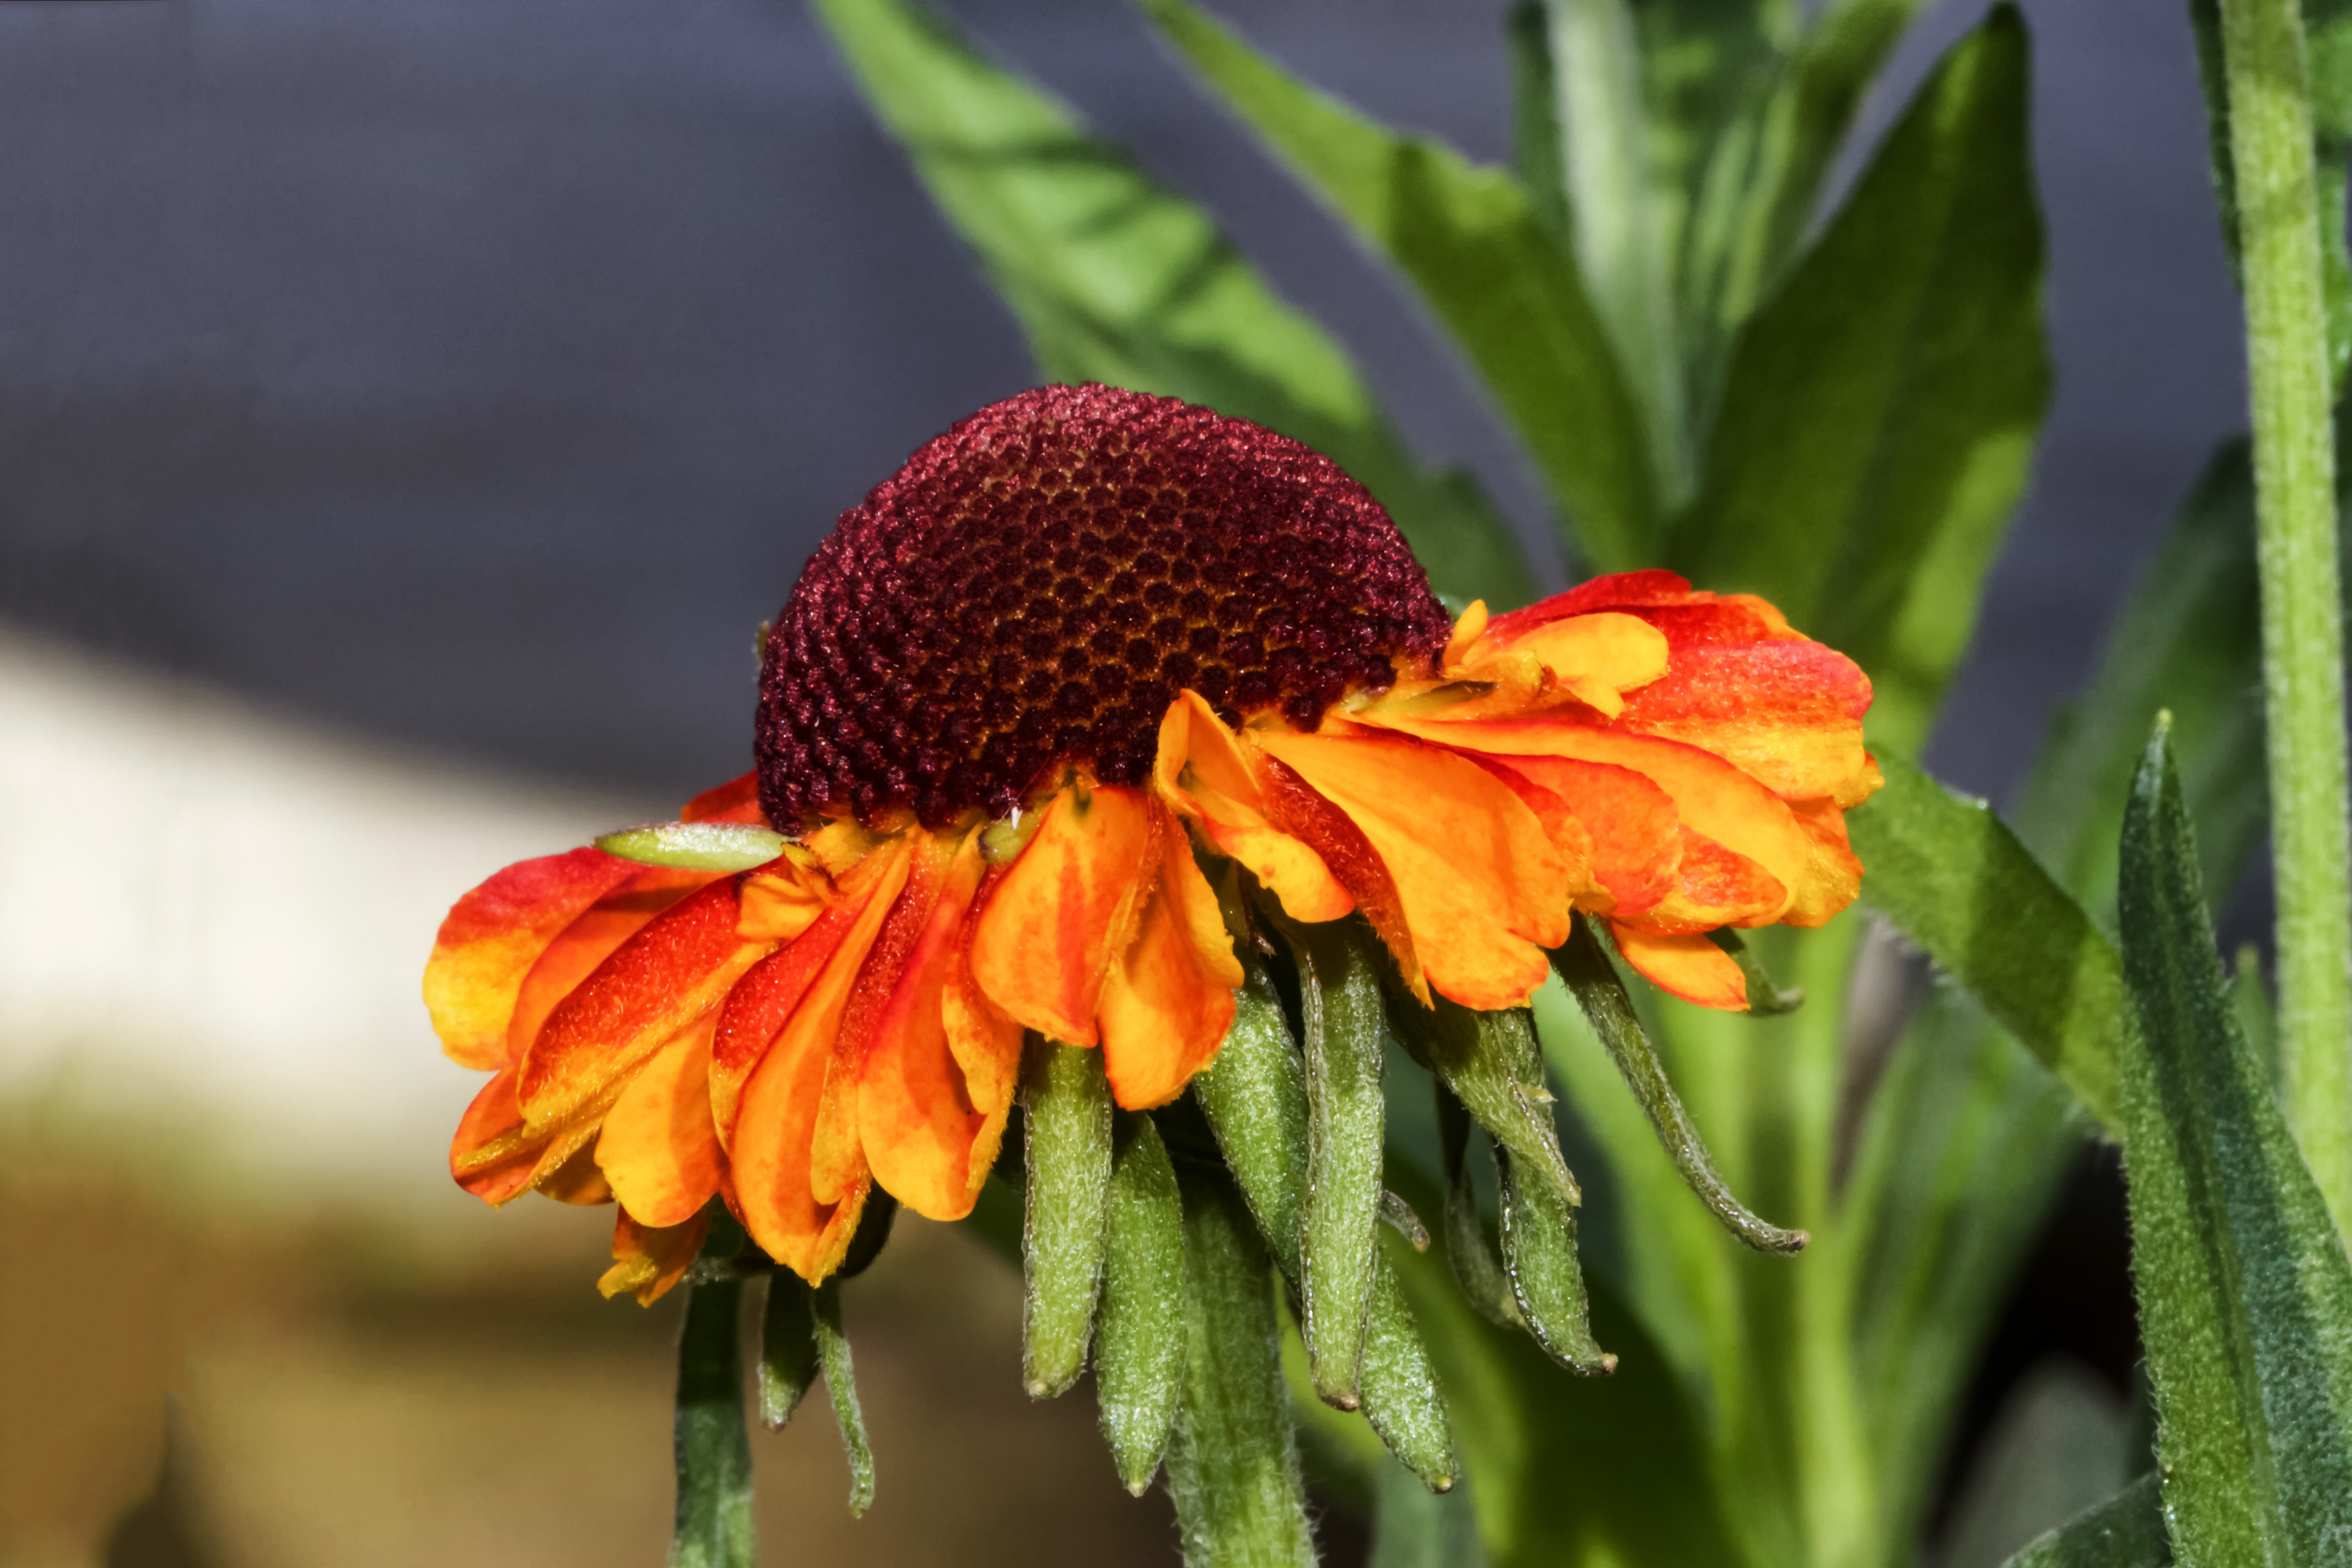
nature, blossom, plant, leaf, flower, petal, bloom, red, botany, yellow, flora, wildflower, close up, flower garden, nectar, composites, macro photography, garden plant, flowering plant, daisy family, sun brews, helenium, tubular blooms, annual plant, plant stem, land plant